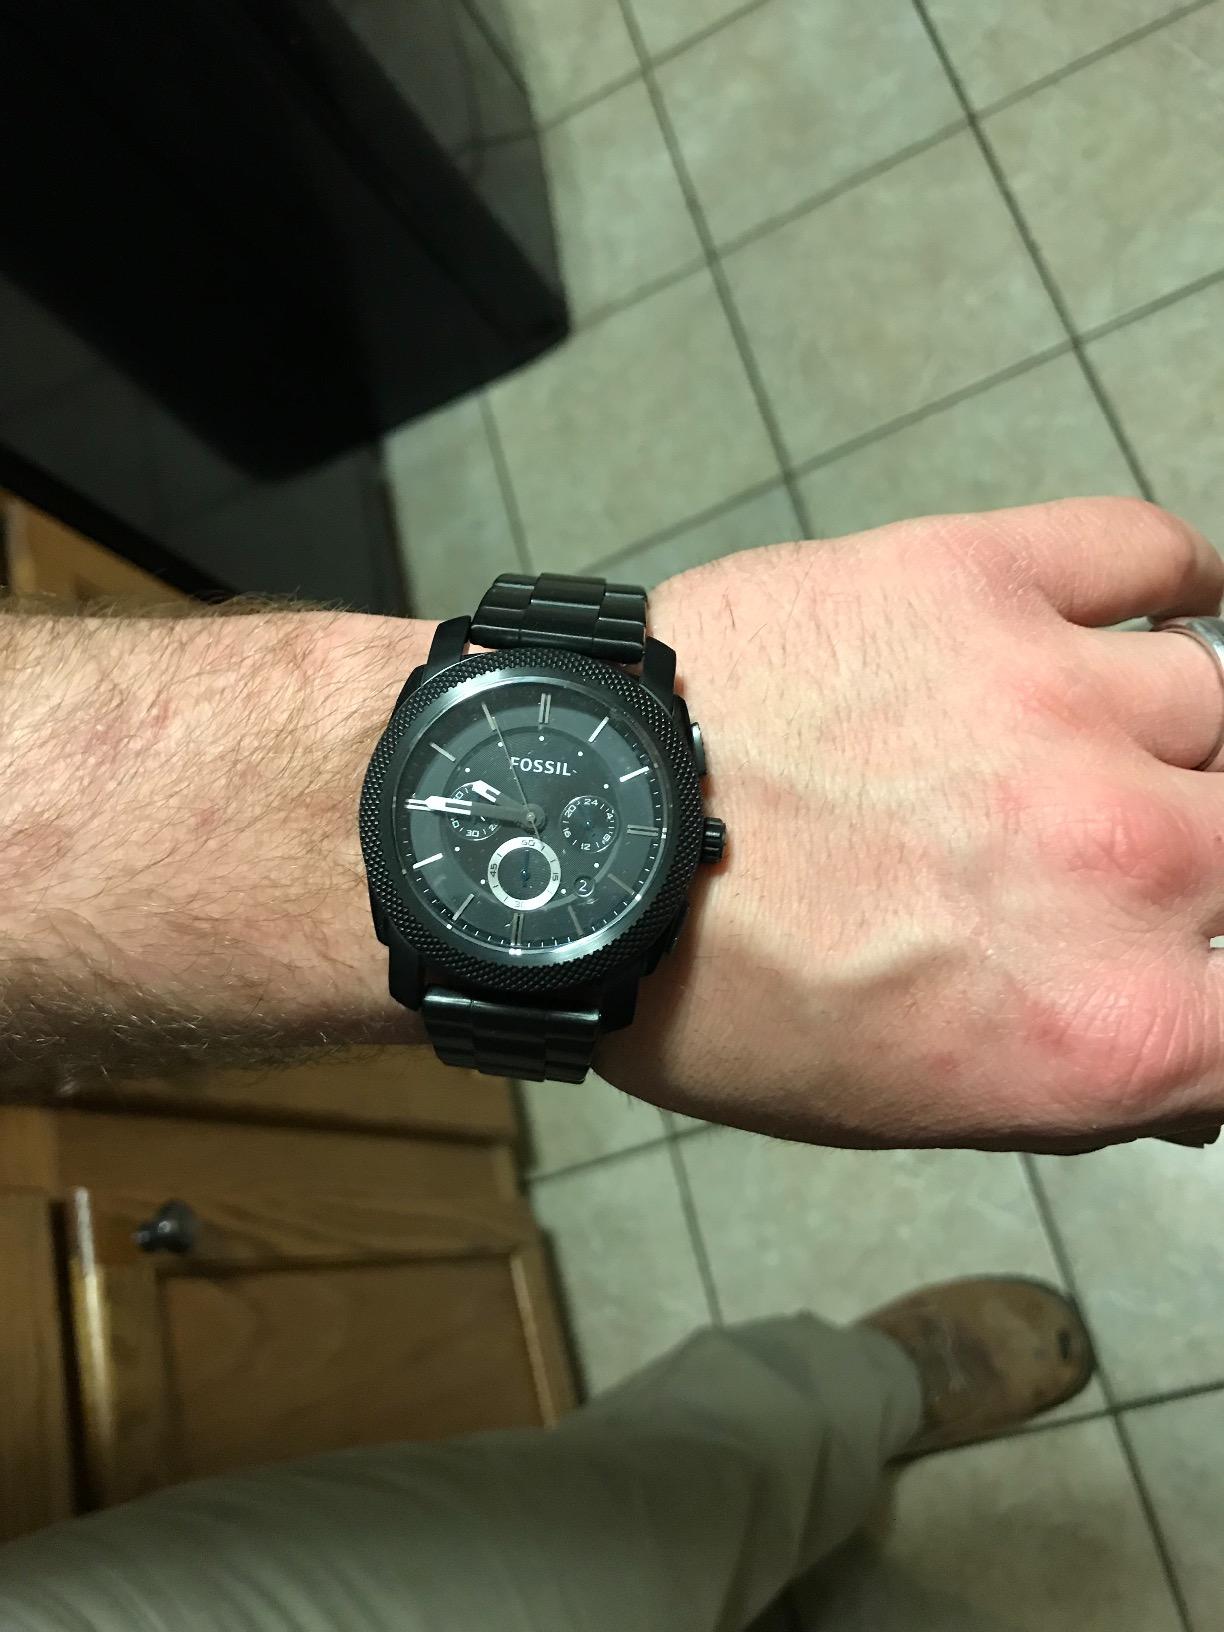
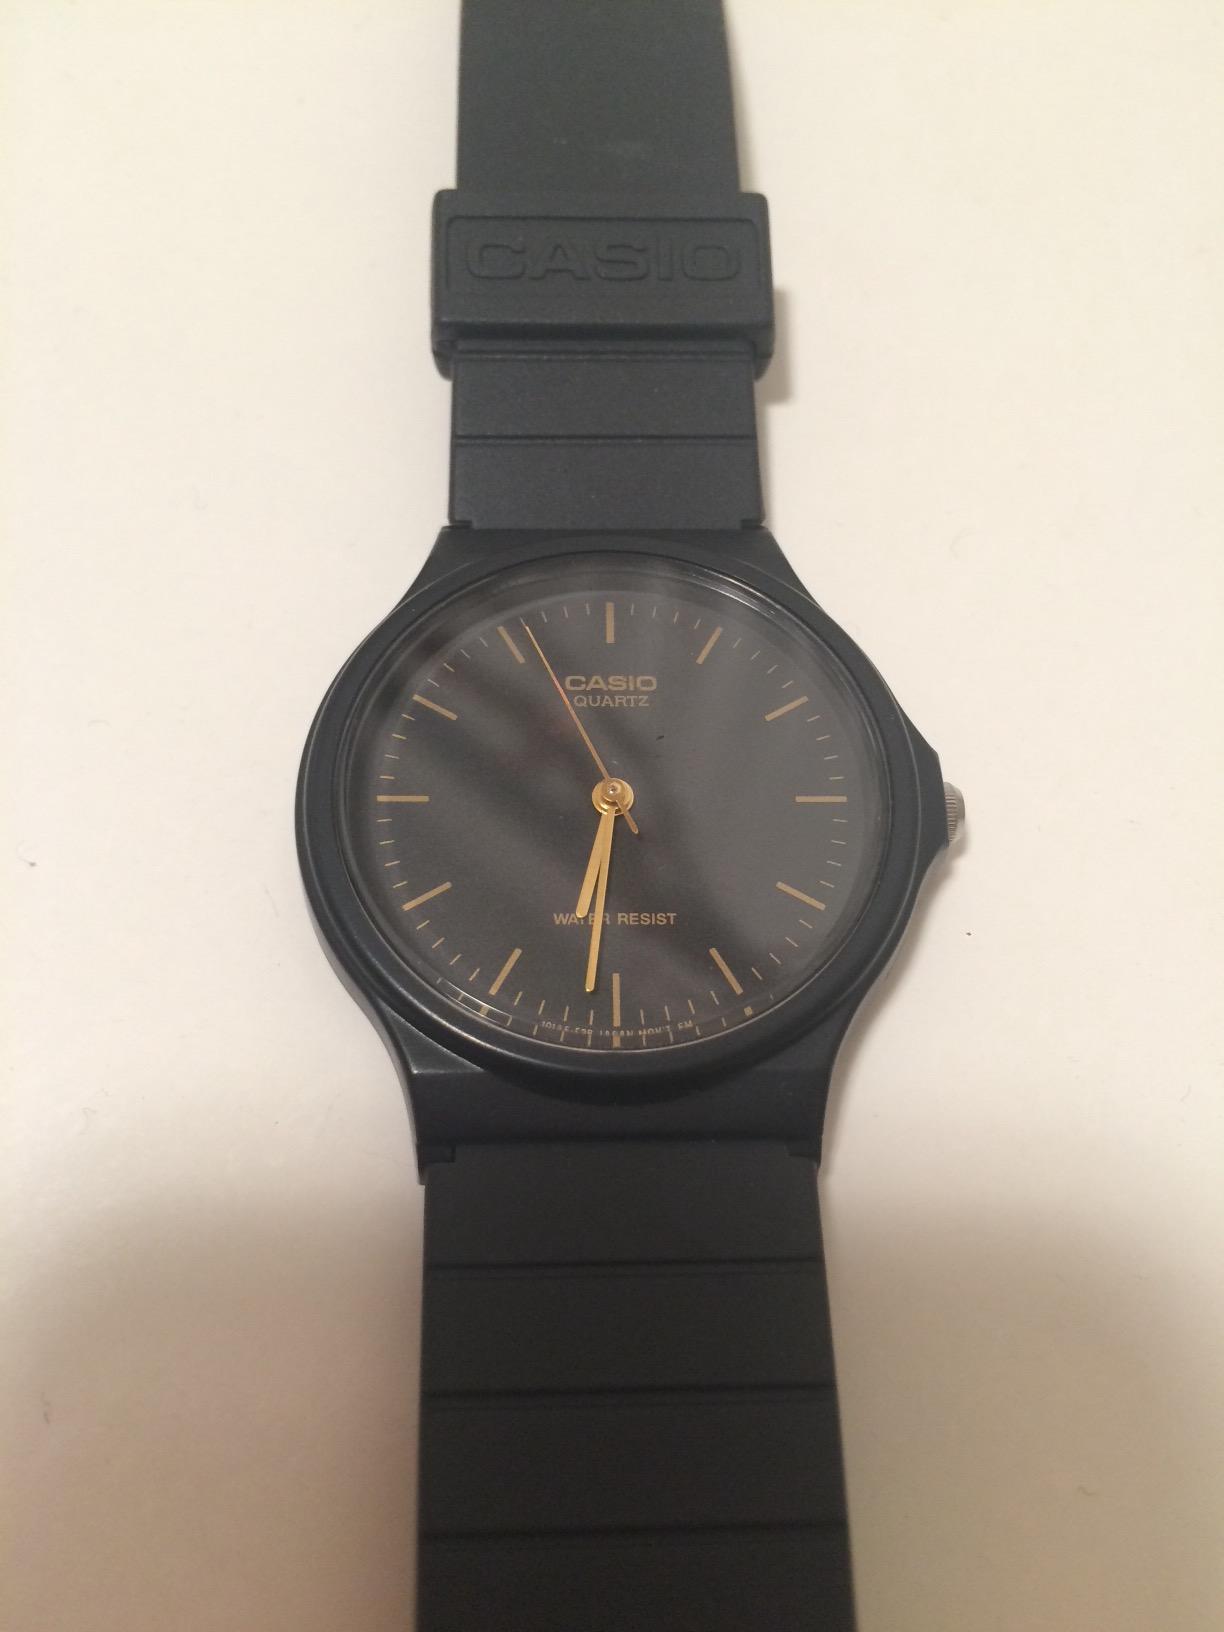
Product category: accessories_watch
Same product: no